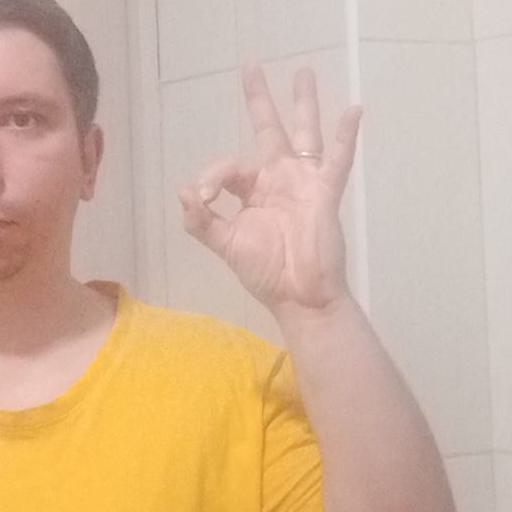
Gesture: ok